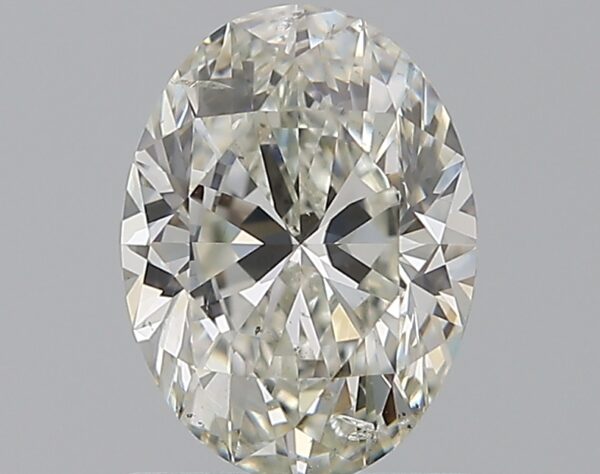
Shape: oval
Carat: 0.91
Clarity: SI1
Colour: I
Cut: EX
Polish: EX
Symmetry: VG
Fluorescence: N
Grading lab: GIA
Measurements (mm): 7.36 x 5.48 x 3.42